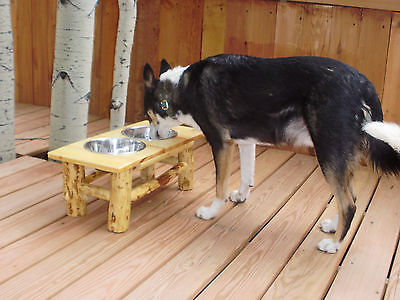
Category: table